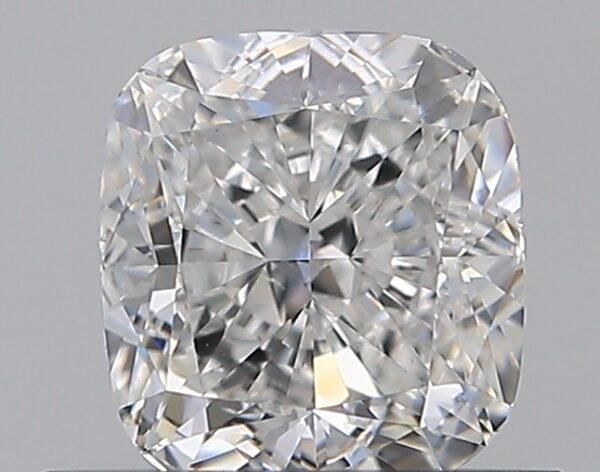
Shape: cushion
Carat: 0.7
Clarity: VS2
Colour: F
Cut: EX
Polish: EX
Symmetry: VG
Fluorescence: N
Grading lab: GIA
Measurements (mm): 5.13 x 4.75 x 3.22